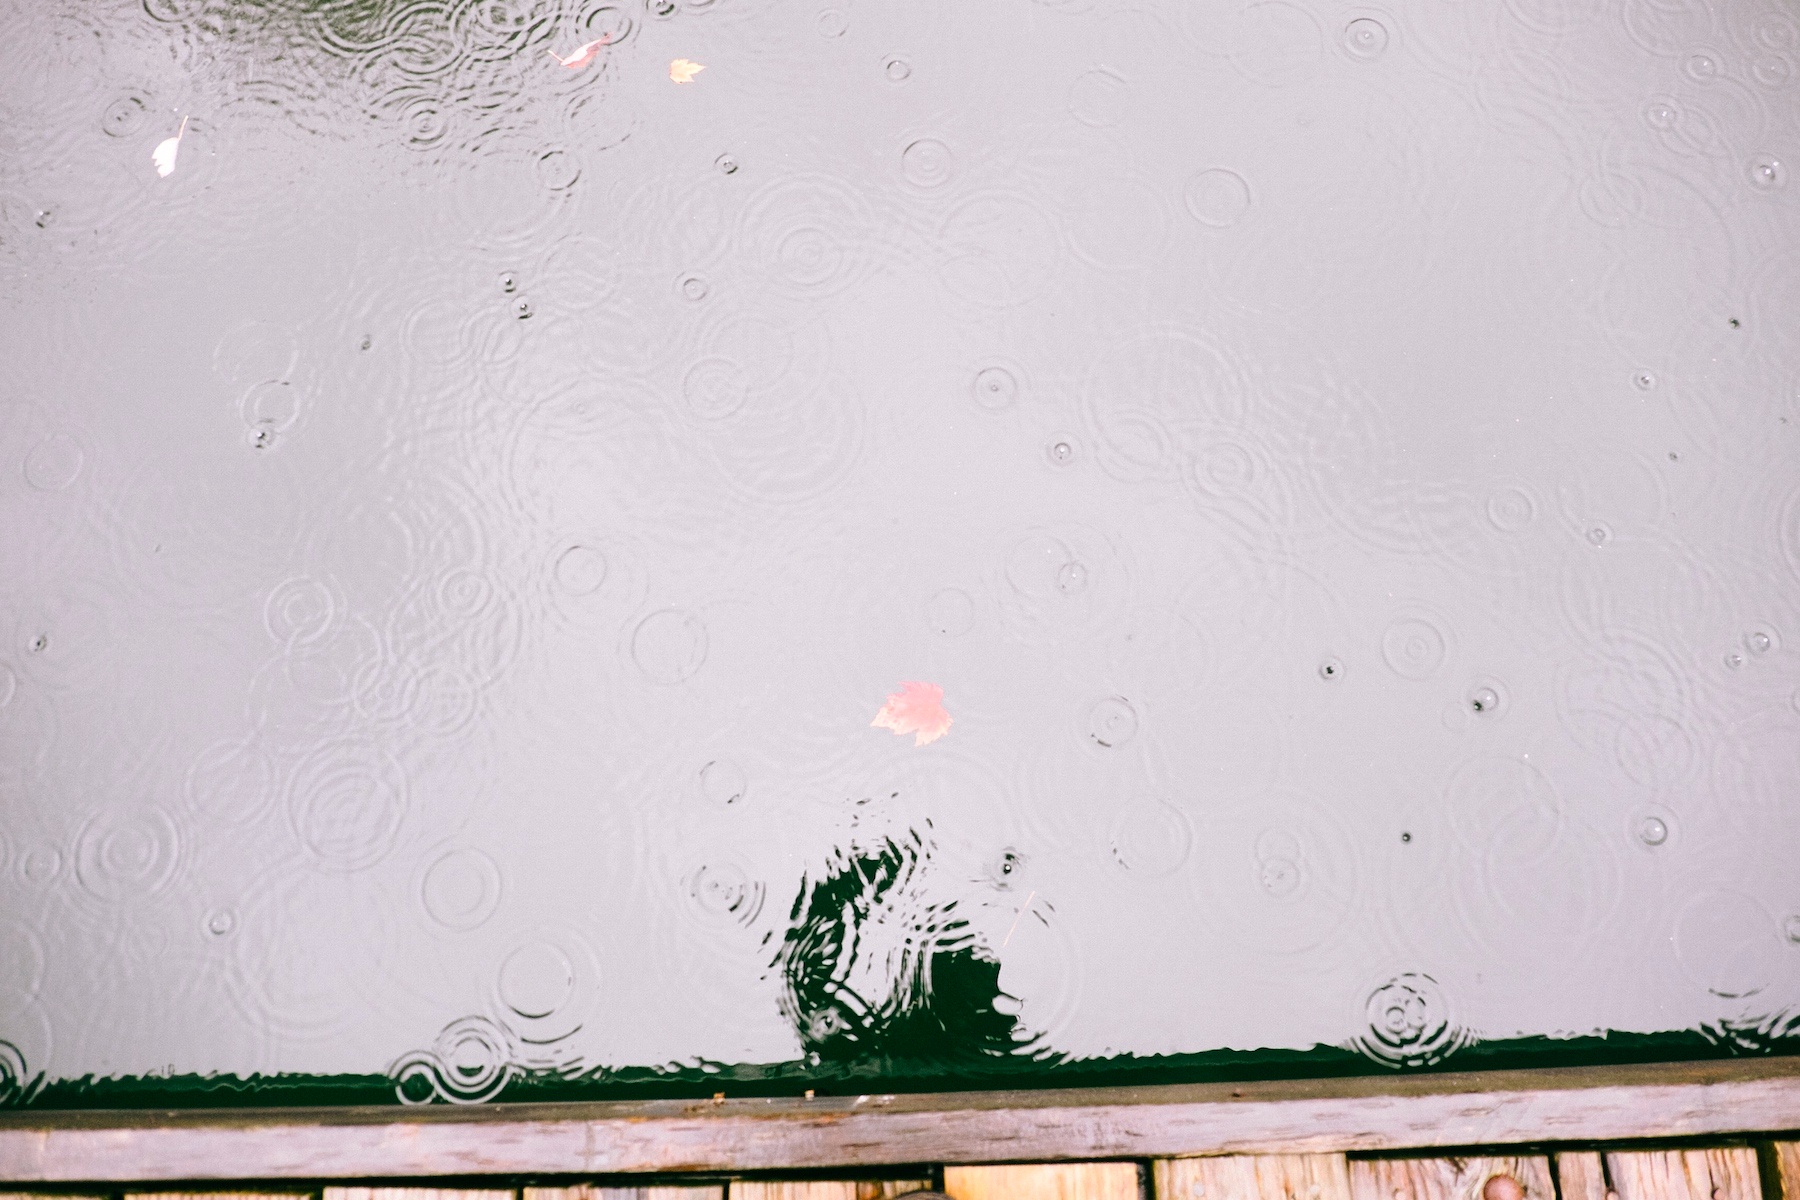
snow, white, wall, green, color, weather, drawing, shape